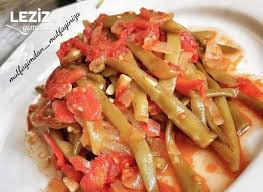
Yemek: taze_fasulye